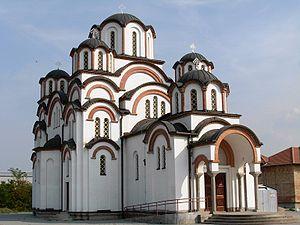
Veternik est une localité de Serbie située dans la province autonome de Voïvodine et sur le territoire de la Ville de Novi Sad, district de Bačka méridionale. Au recensement de 2011, elle comptait 16 895 habitants.